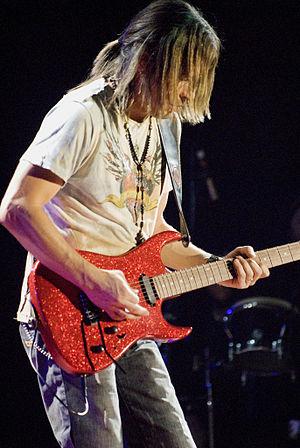
Maná est un groupe de rock alternatif mexicain, originaire de Guadalajara. Il est formé en 1980 sous le nom Sombrero Verde. Il est composé de Fernando « Fher » Olvera au chant, d'Alex « El Animal » Gonzalez à la batterie, de Sergio Vallin à la guitare et de Juan Calleros à la basse. Le groupe compte plus de 40 millions d'albums vendus dans le monde, ce qui en fait le groupe le mieux vendus de tous les temps. Le style musical est largement influencé par le rock voire le hard rock, la pop, la calypso et fortement marqué par le reggae.